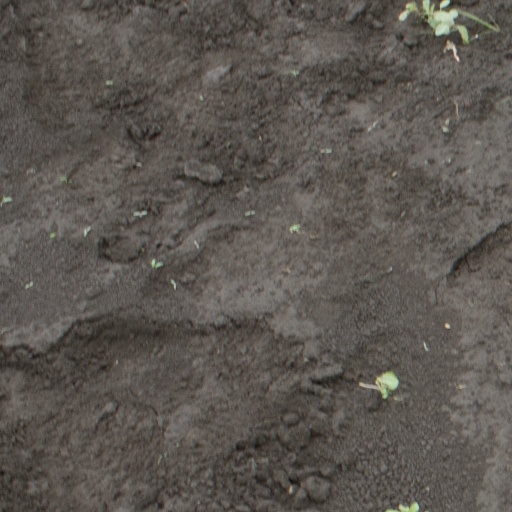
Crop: soybean